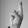
ASL letter: R